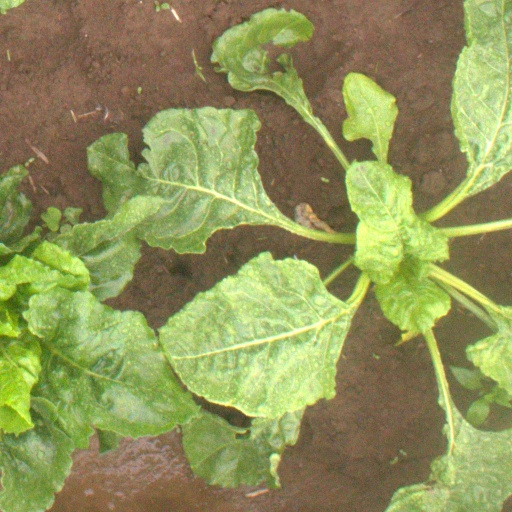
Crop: sugar beet